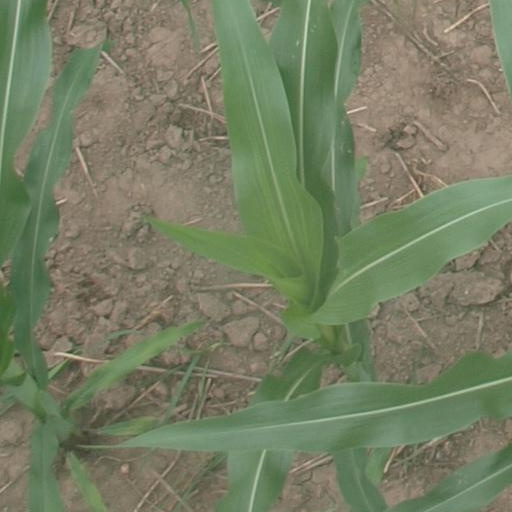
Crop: maize; corn